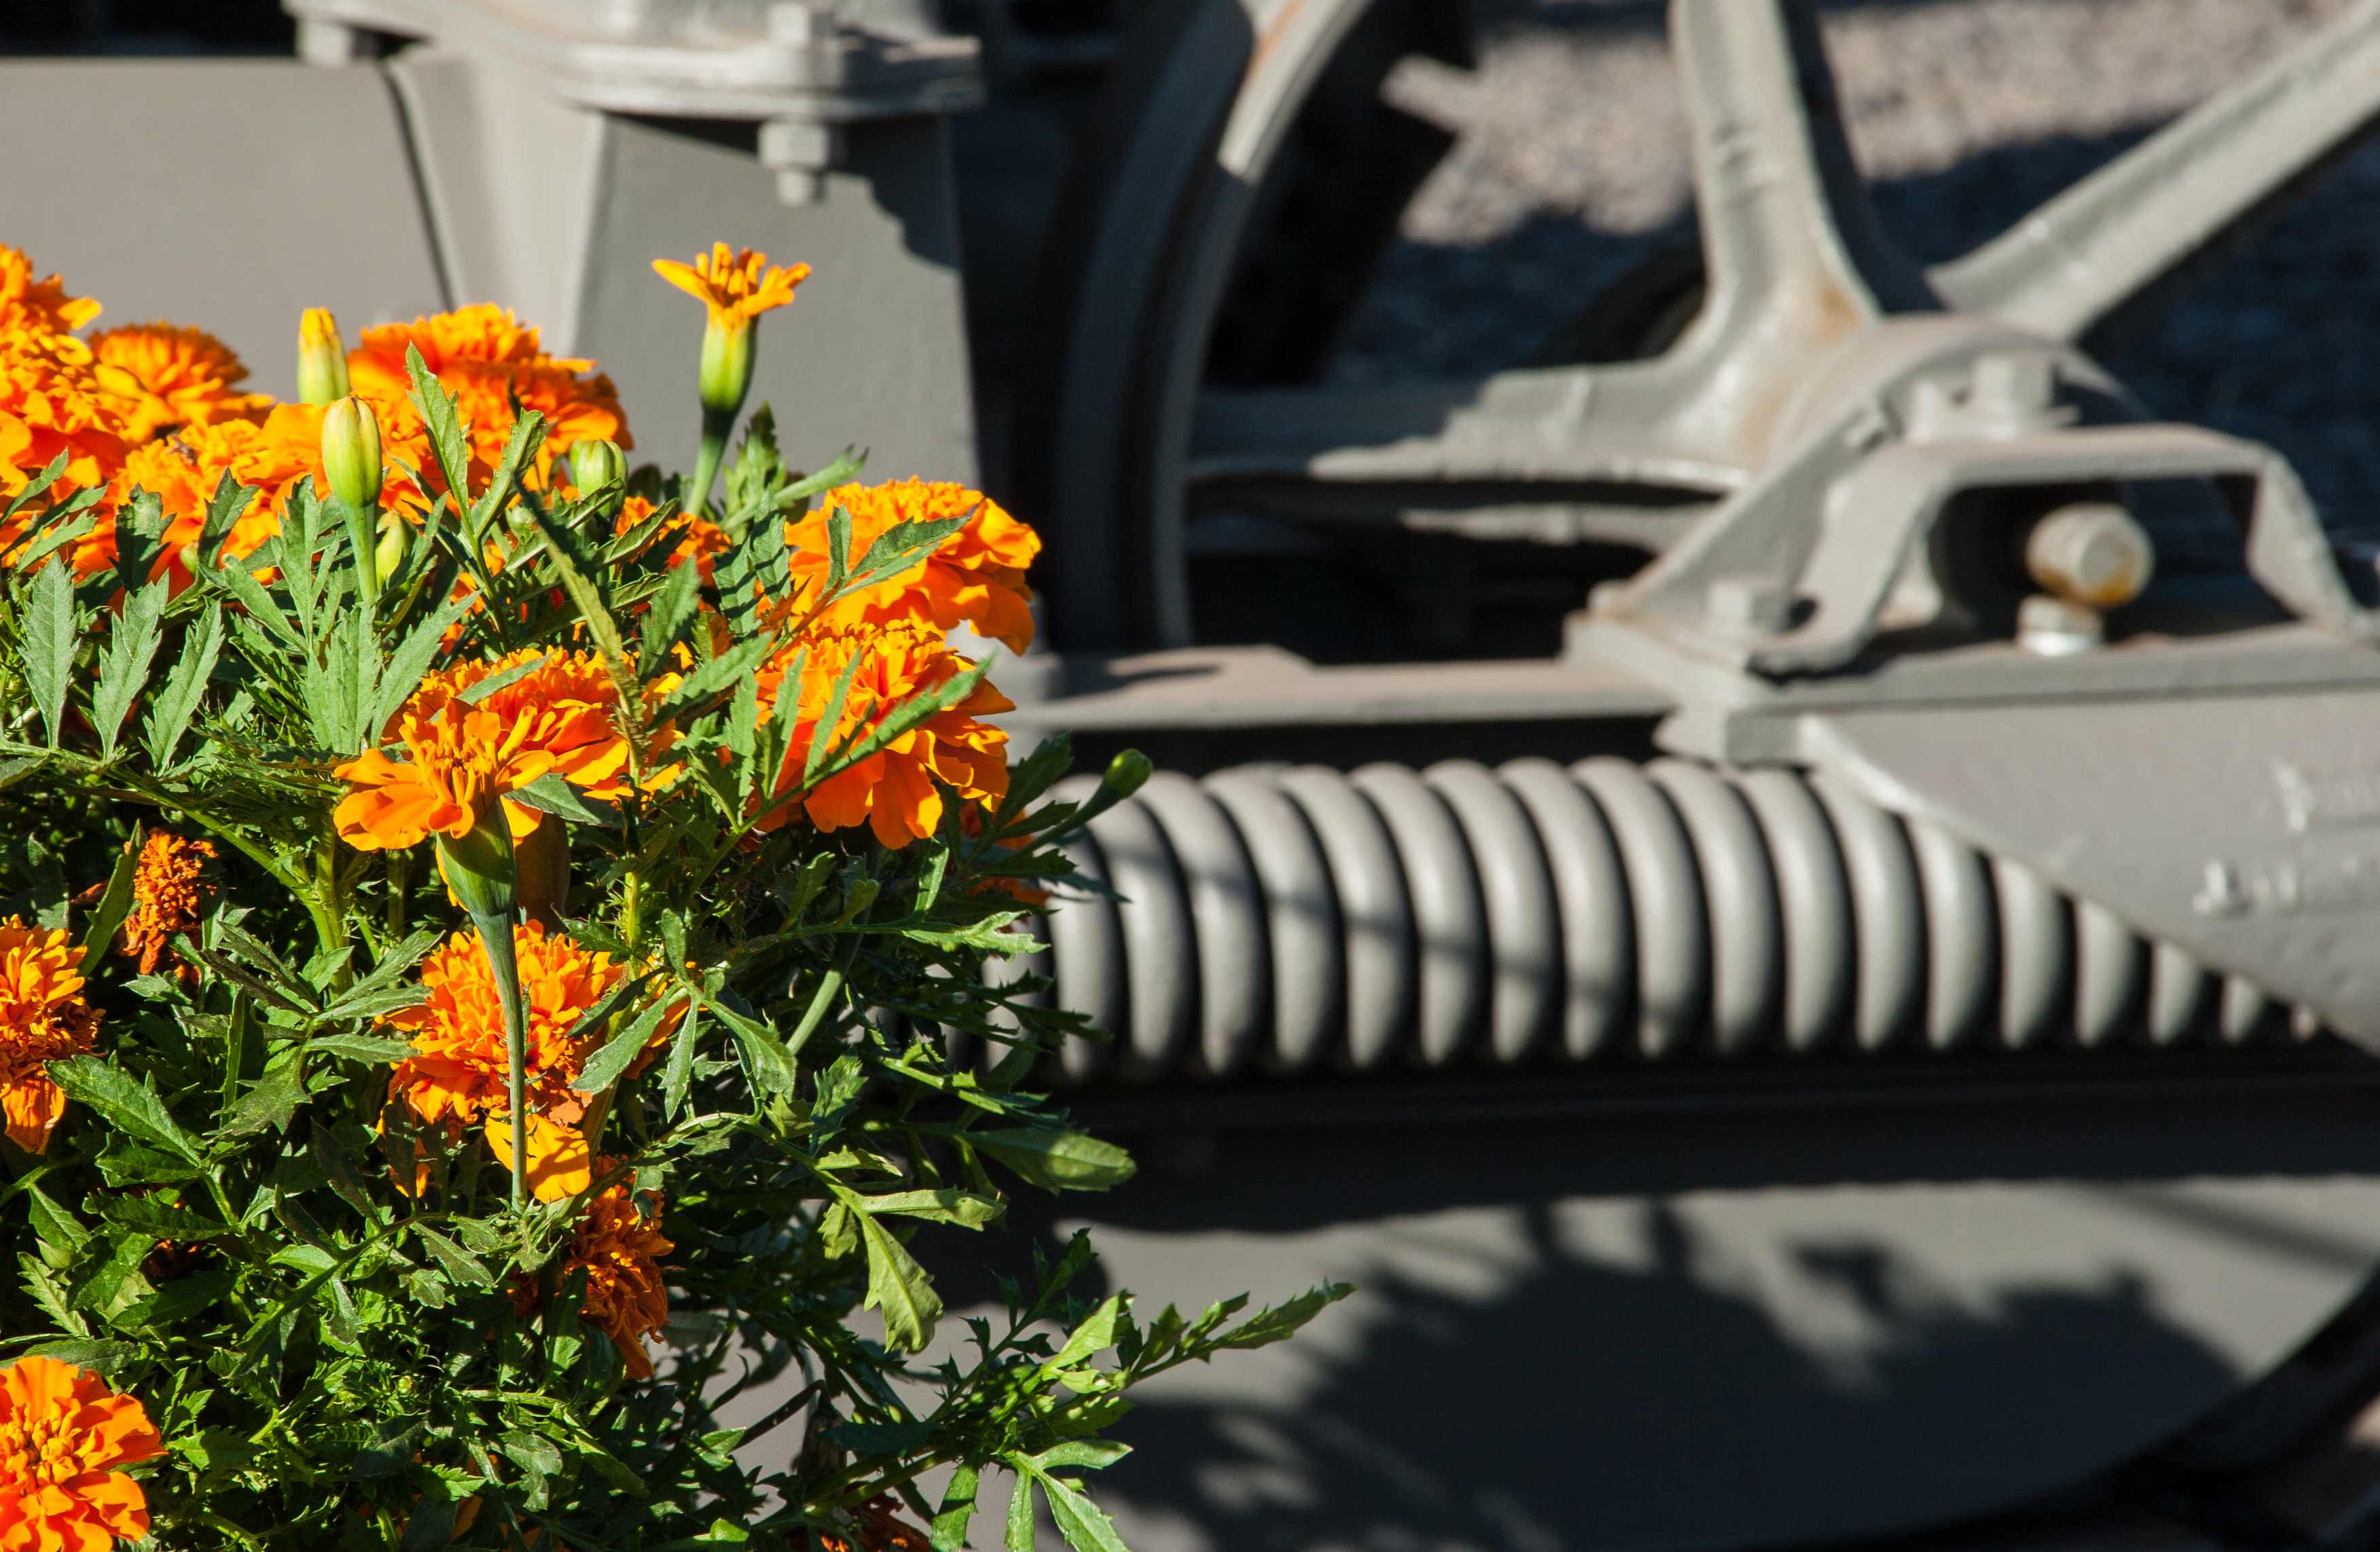
plant, flower, orange, gray, machinery, closeup, engine, floristry, manmade, greatoregonsteamup